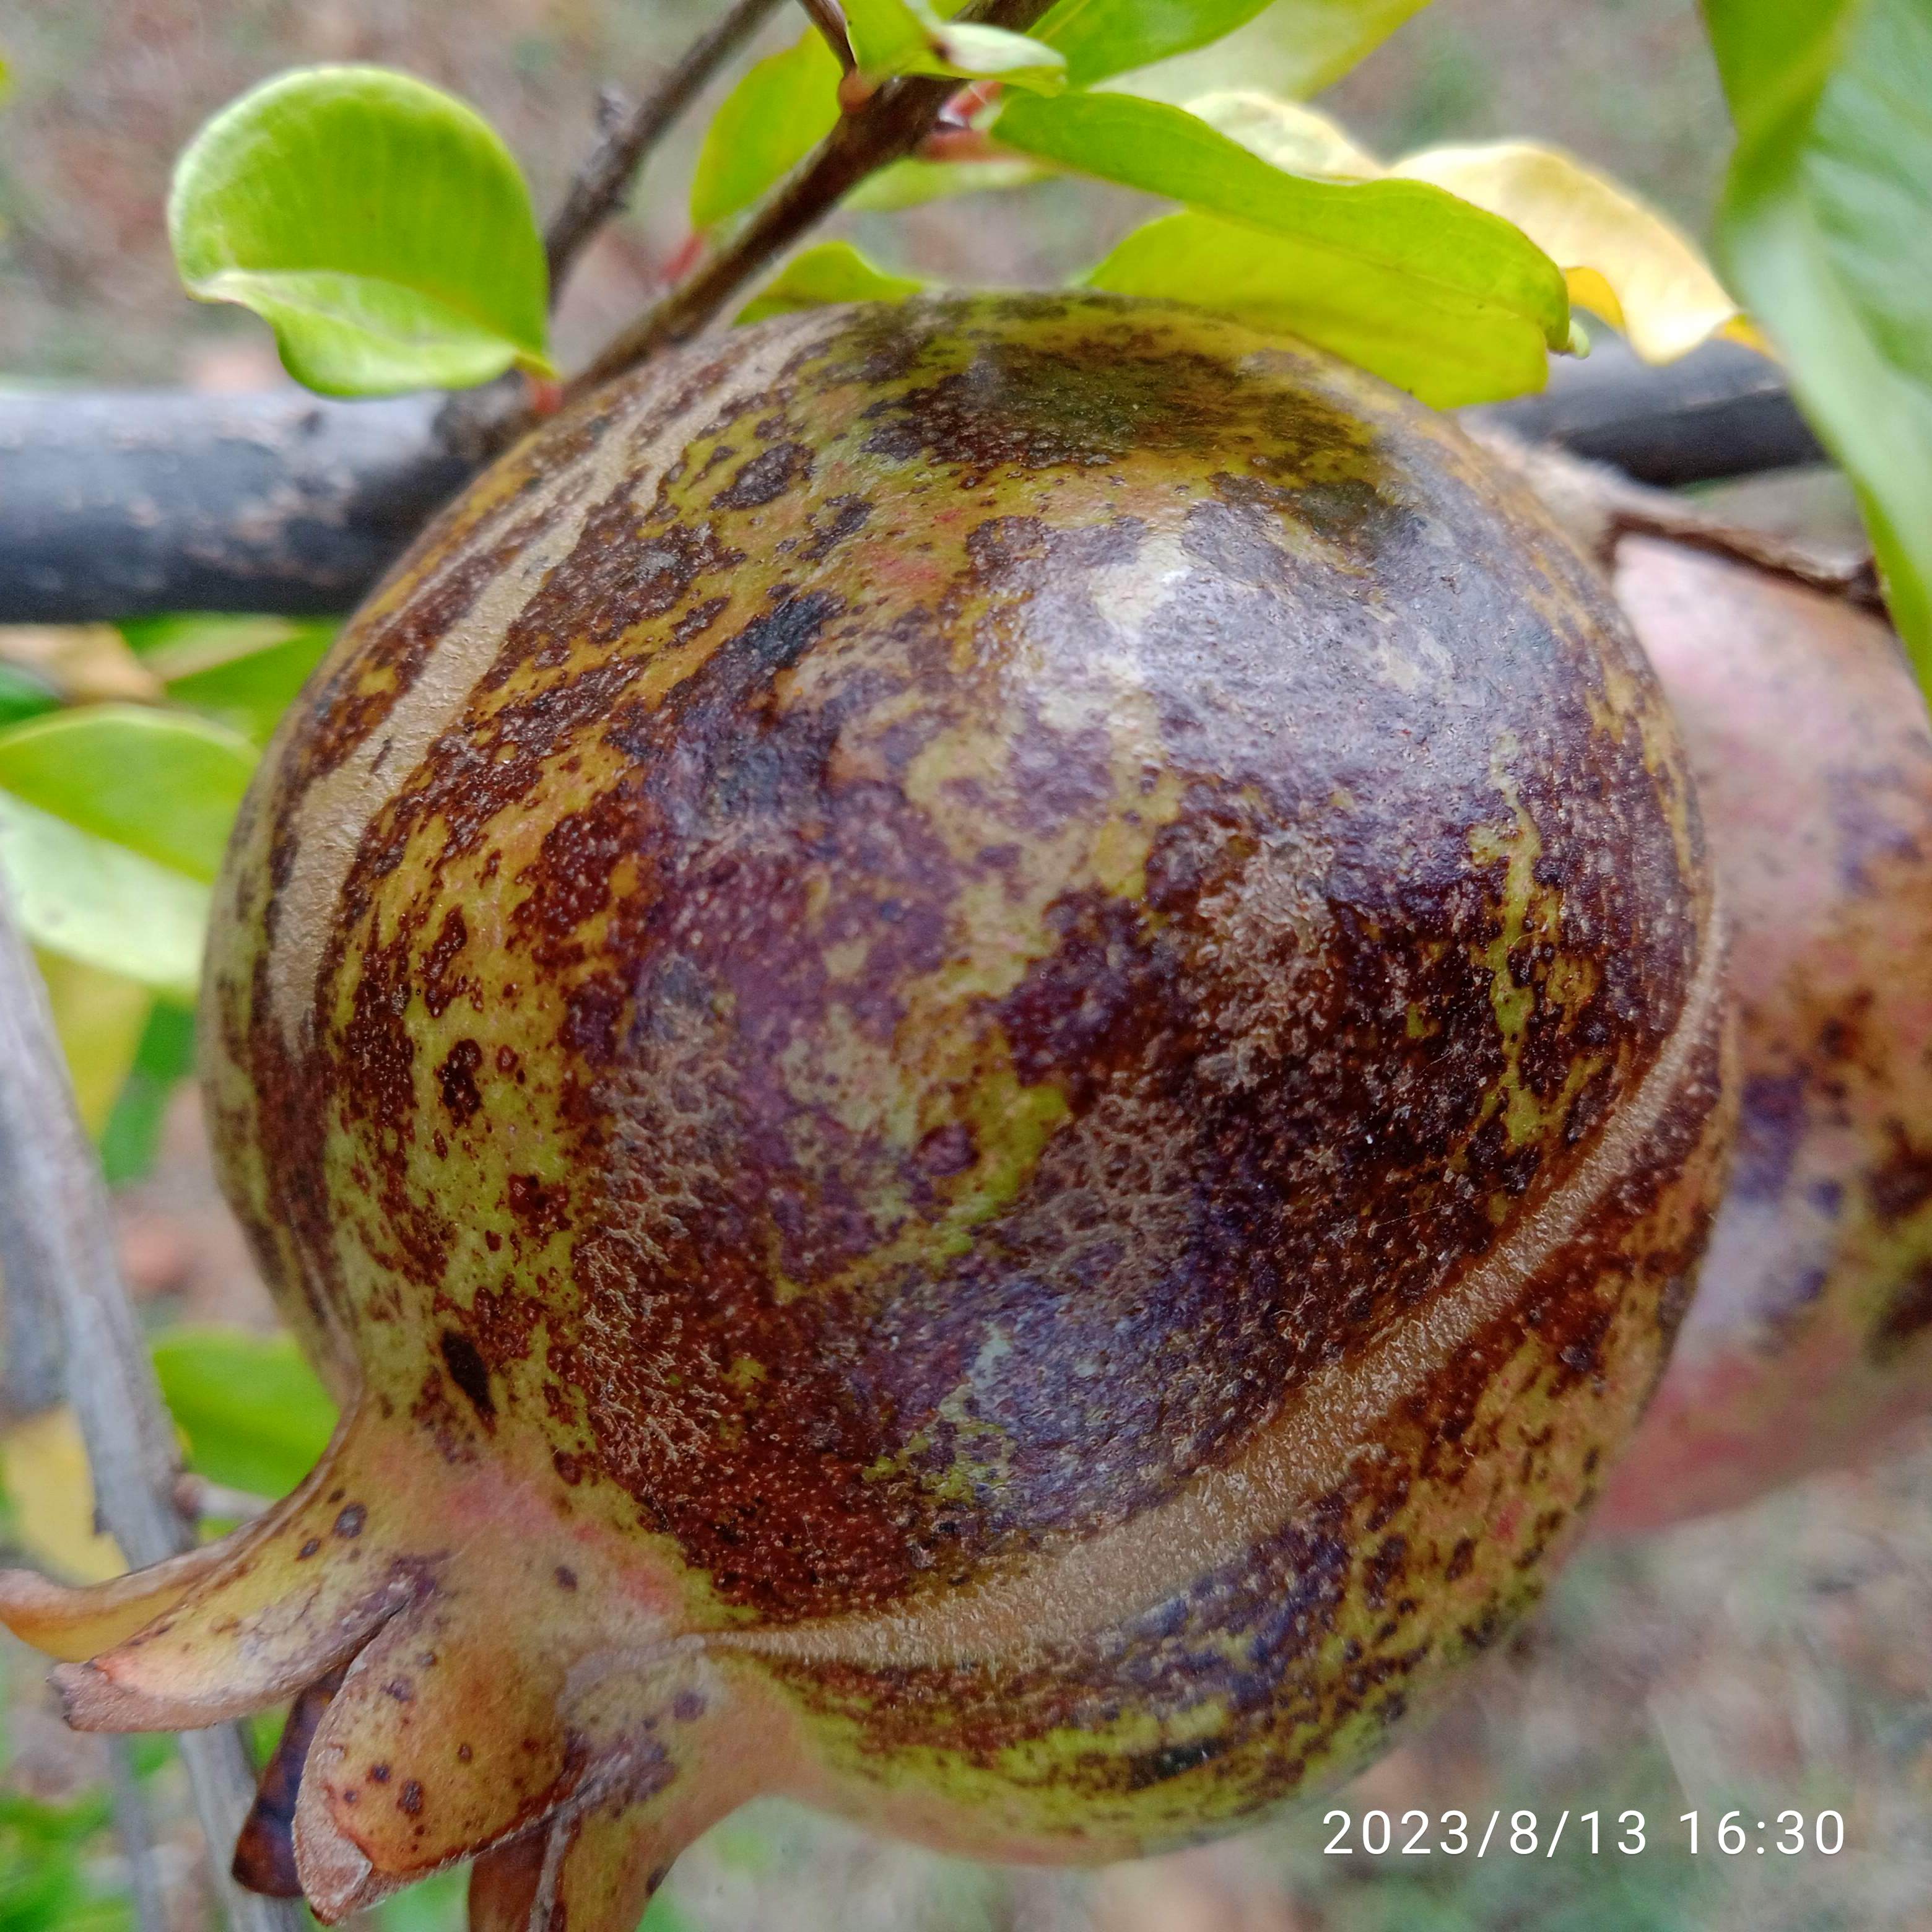
Label: Cercospora